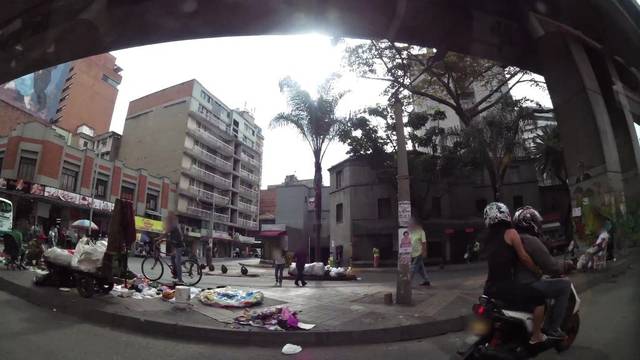
Region: Colombia
Coordinates: 6.253, -75.568